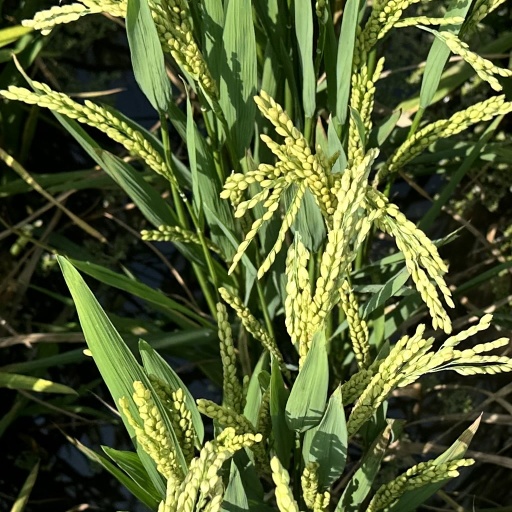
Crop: rice